Hullo (ferry)

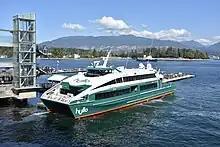
At the Downtown Vancouver terminal

Hullo, officially the Vancouver Island Ferry Company, is a privately owned passenger ferry service in the Canadian province of British Columbia. It operates up to 6 daily sailings between downtown Vancouver and downtown Nanaimo on Vancouver Island. Each one-way trip takes around 75 minutes.